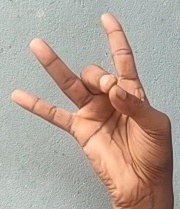
ASL sign: 8